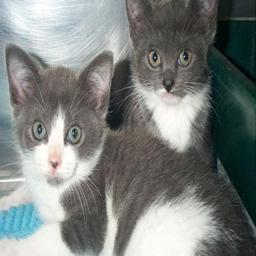
Animal: cats